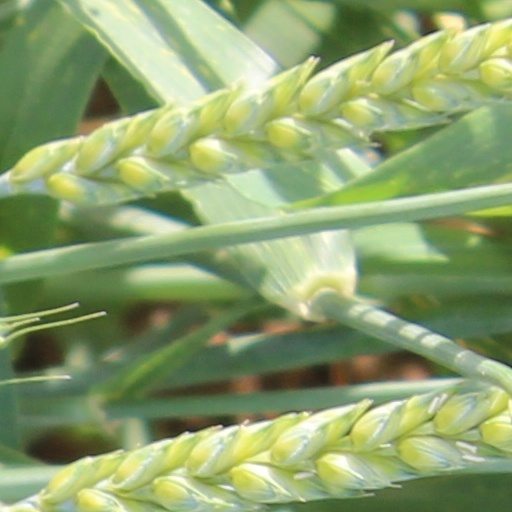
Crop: wheat